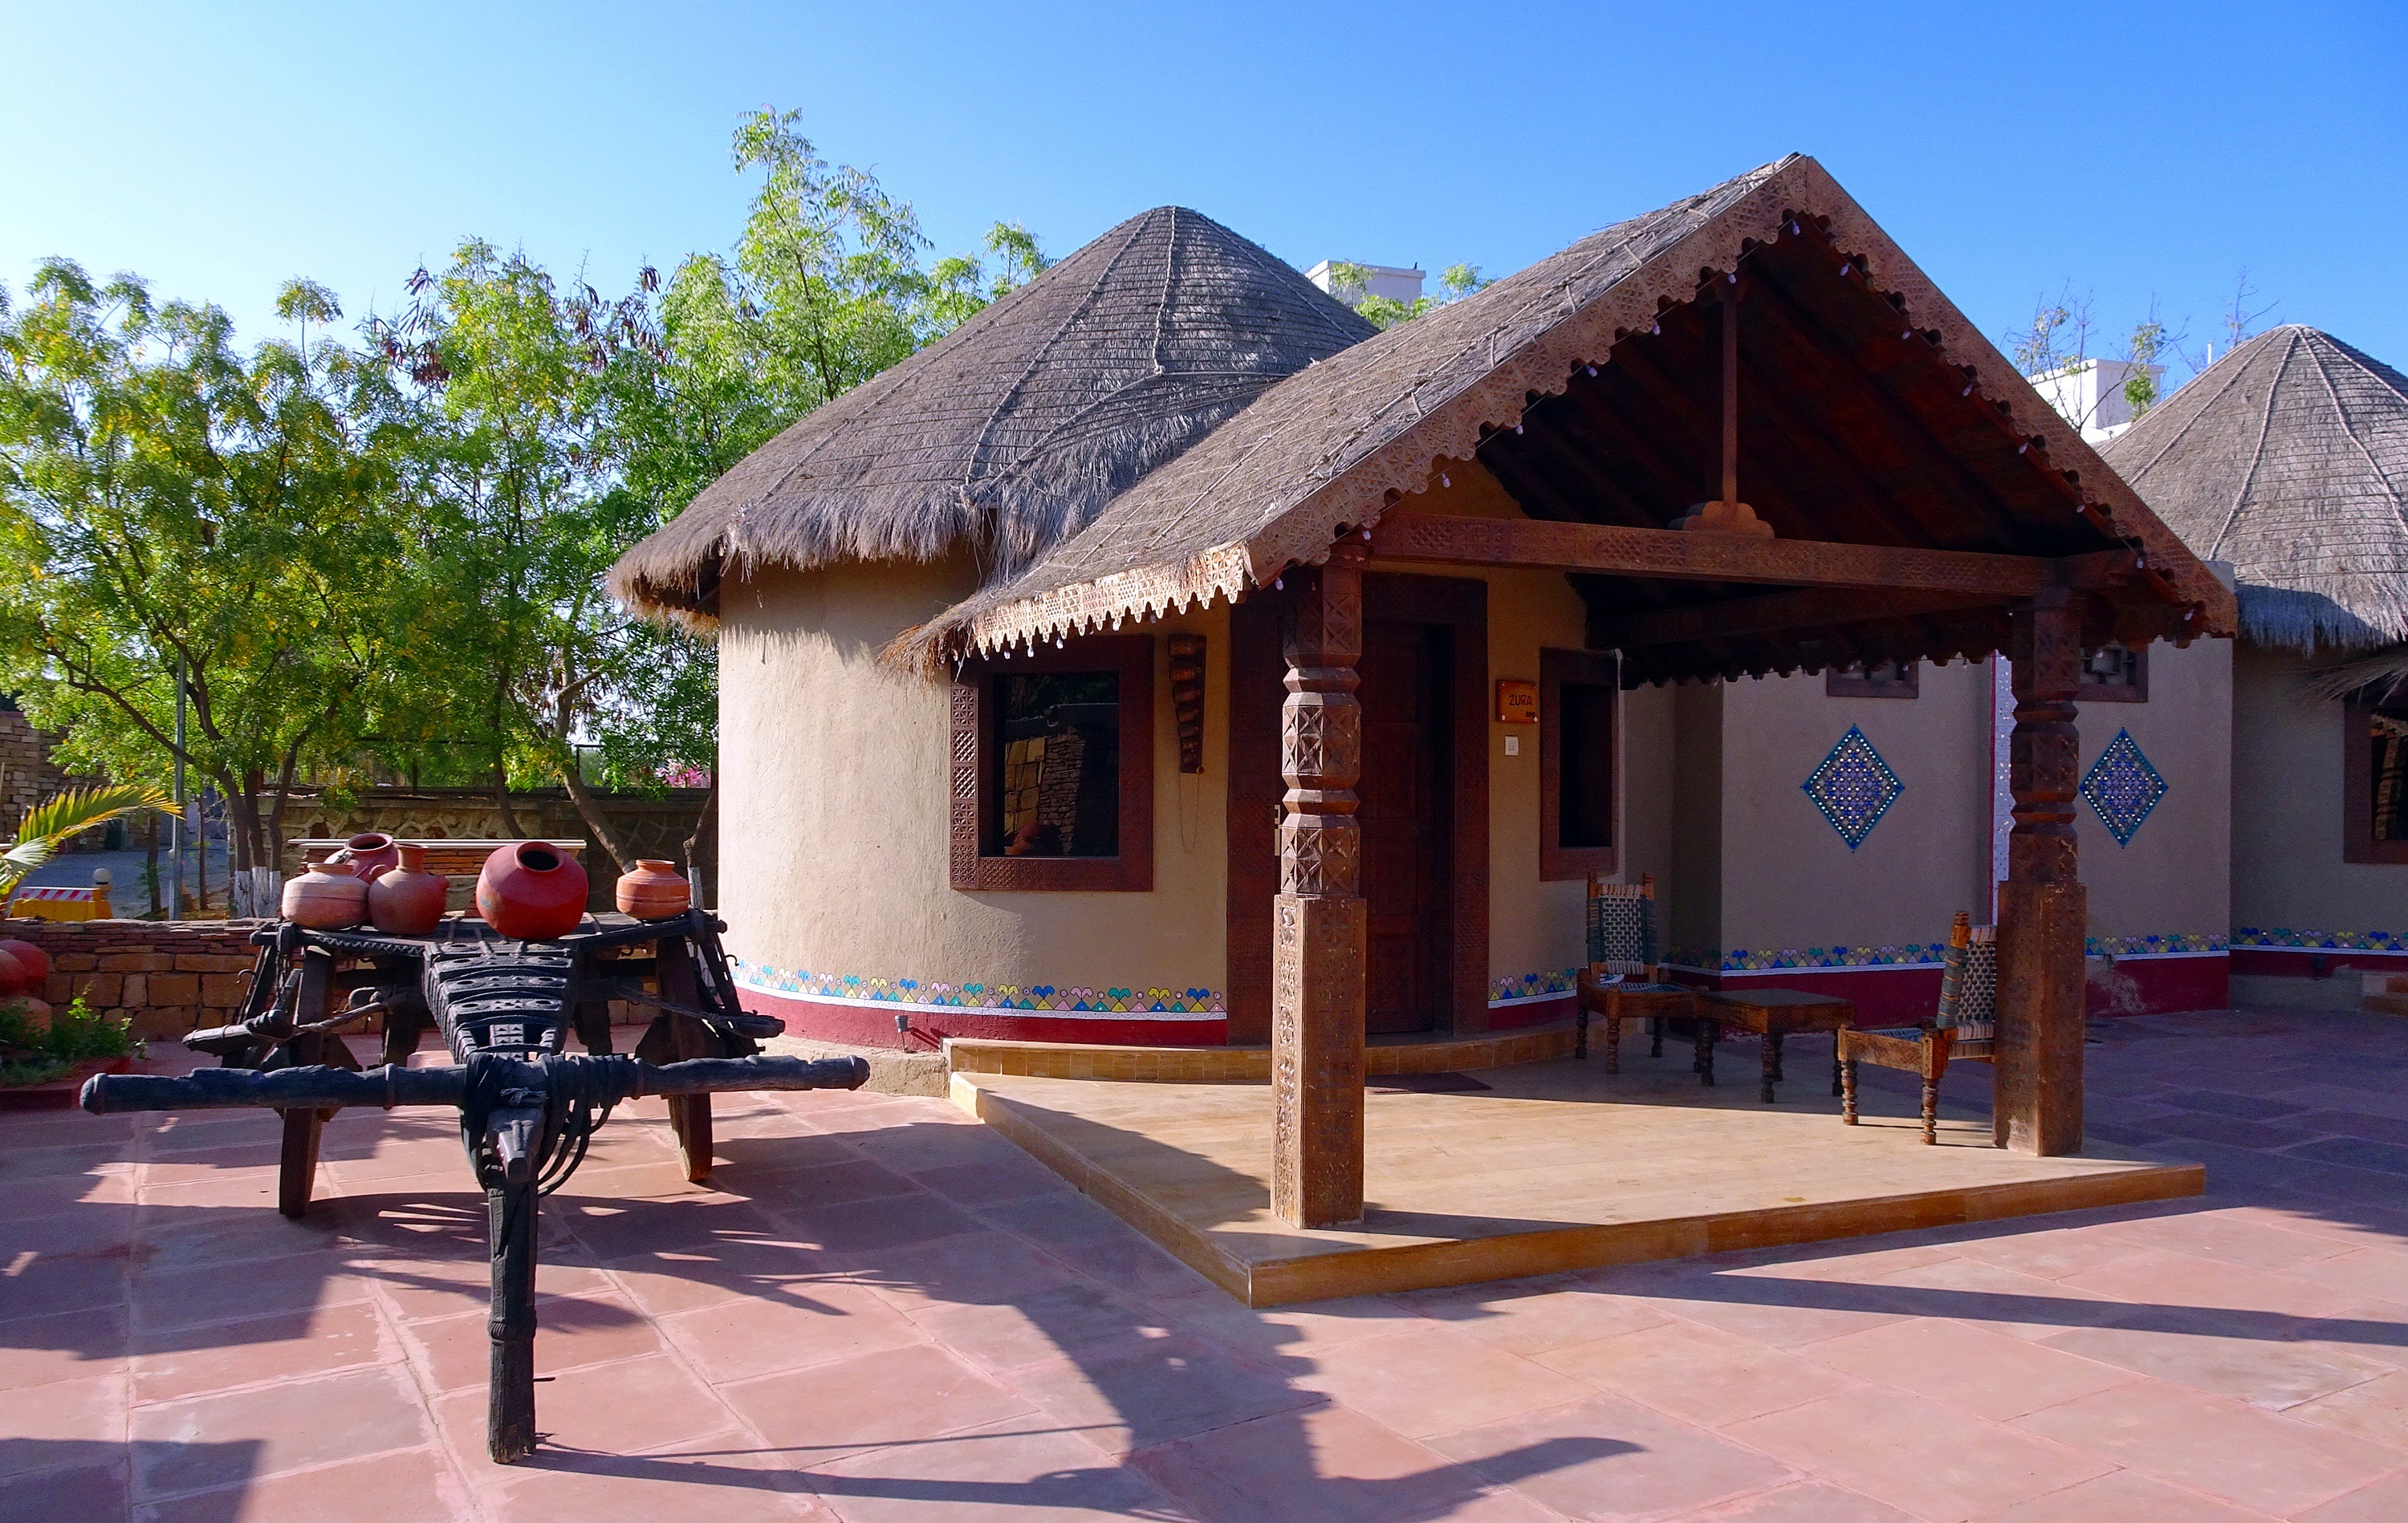
villa, house, restaurant, home, rustic, vacation, hut, rural, mud, cottage, thatch, tourism, resort, india, estate, log cabin, bamboo, traditional, gujarat, bhuj, outdoor structure, kutch, kachchh, bhunga